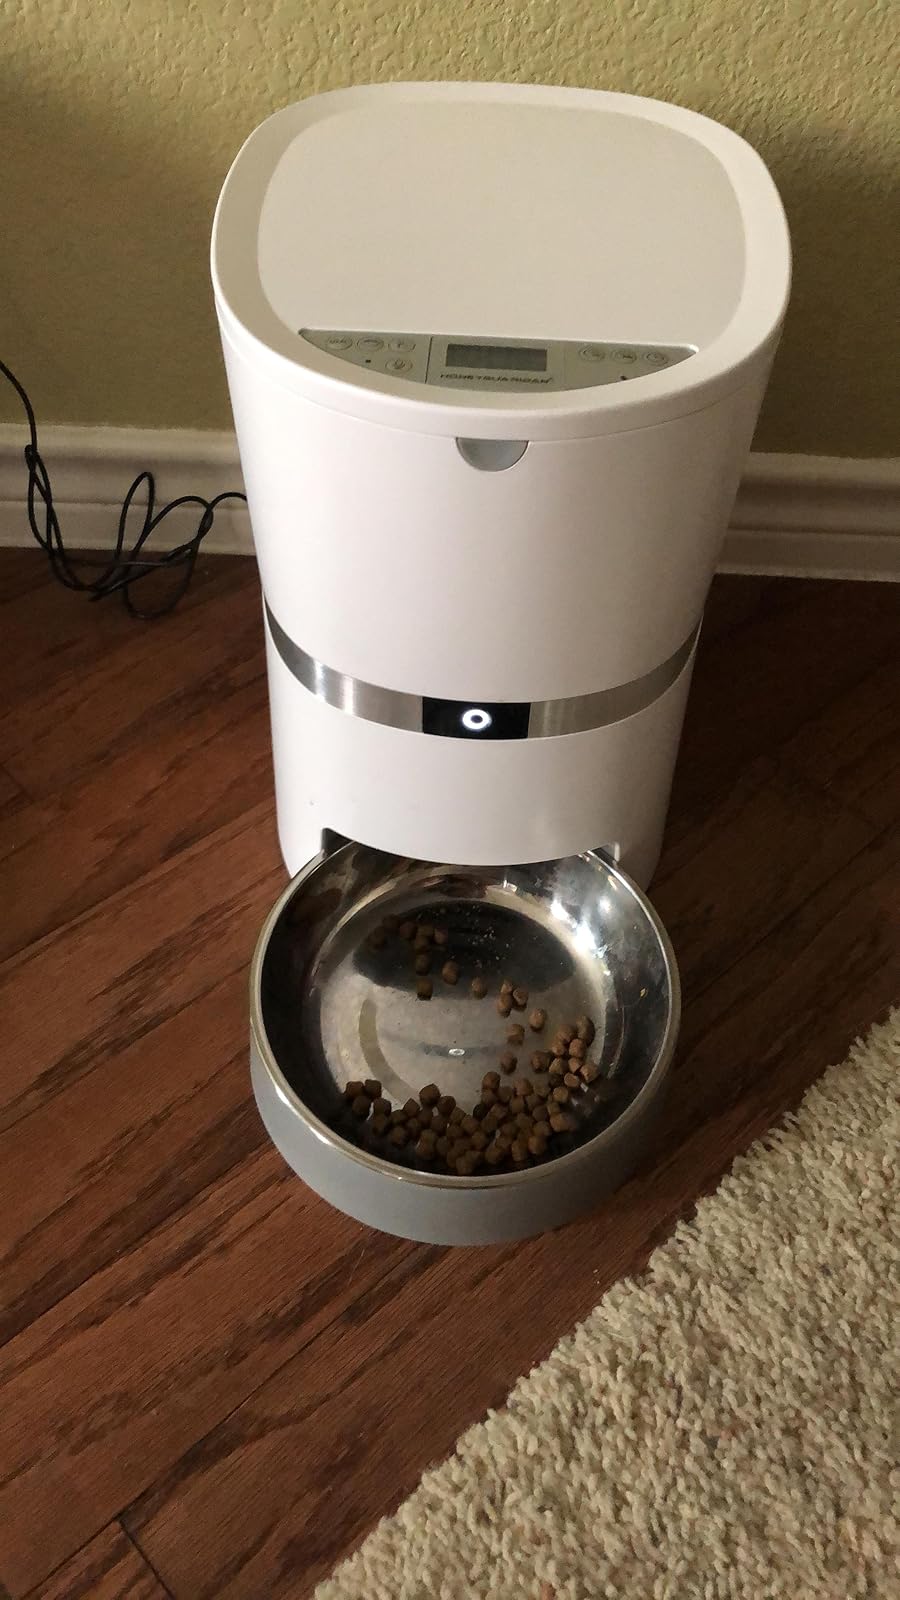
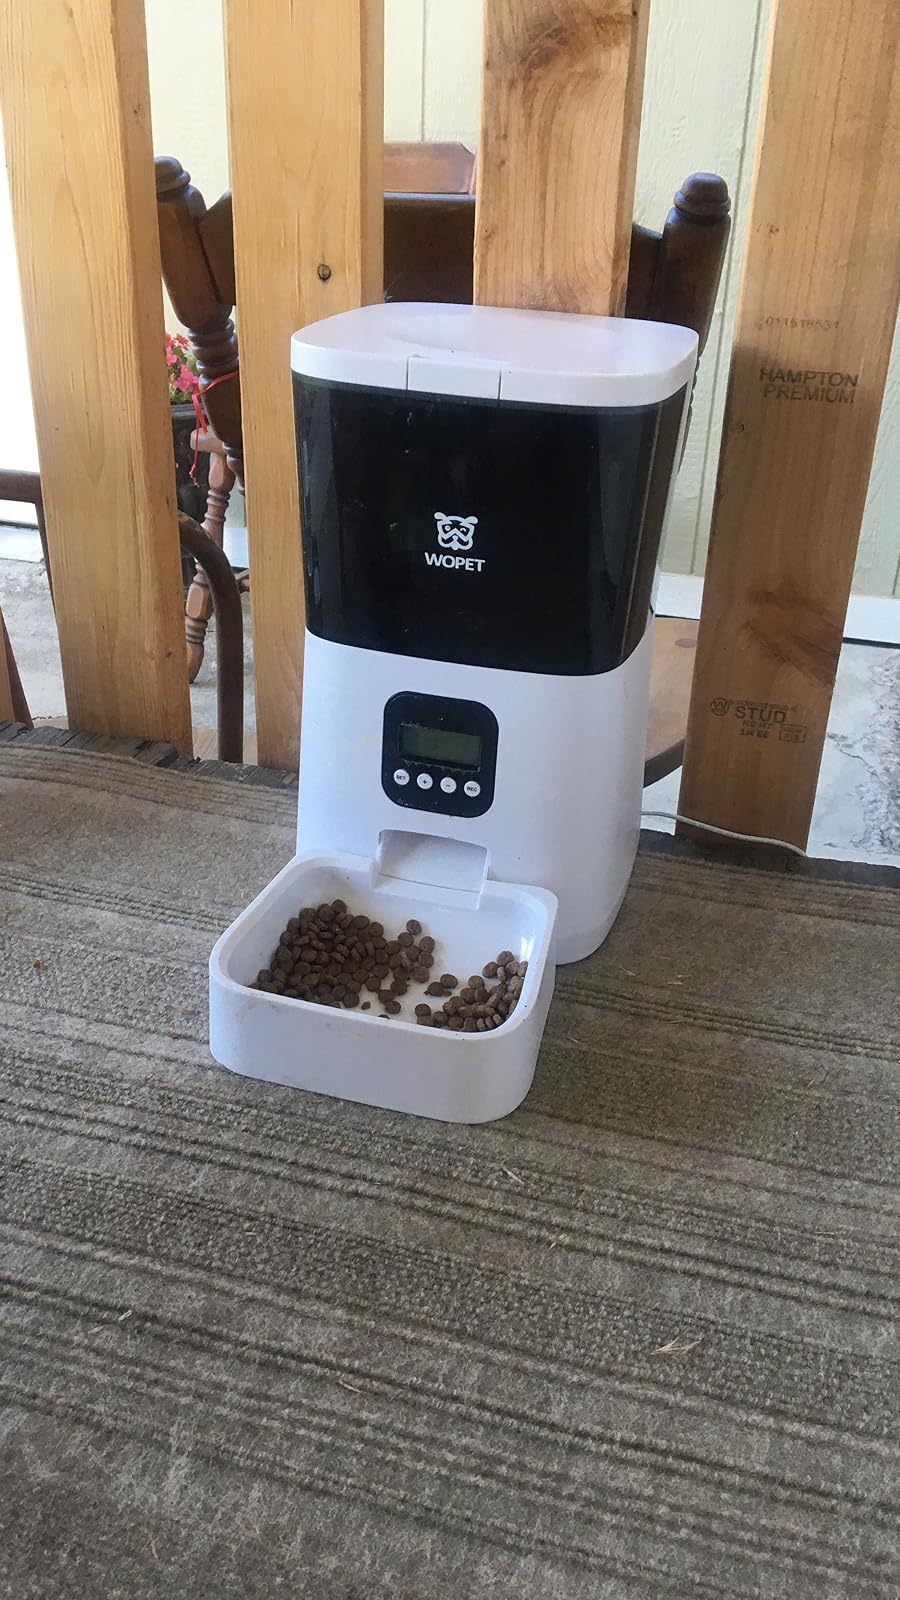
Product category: items_feeder
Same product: no